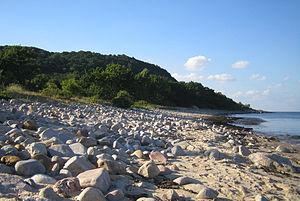
Les parcs nationaux de Suède sont des aires protégées qui représentent le niveau de protection le plus strict que le gouvernement suédois peut garantir à une aire naturelle. En 2018, il existe 30 parcs nationaux qui couvrent au total environ 7 400 km² en excluant les zones marines, soit 1,5 % de la superficie du pays.